Romblon Cathedral

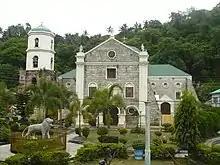
Romblon Cathedral in 2012

Saint Joseph Cathedral Parish, commonly known as Romblon Cathedral, is a Roman Catholic cathedral in Romblon town, in the province of Romblon, Philippines. One of the province's known landmarks, it is the seat of the Diocese of Romblon and was declared a National Cultural Treasure in 2001 by the National Museum of the Philippines.